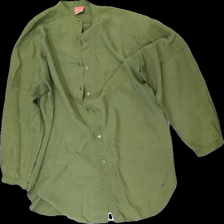
View: front
Type: Tunic
Category: Ladies
Brand: Gudrun Sjödén
Colors: Green
Material: 100% silk
Cut: Regular
Size: M
Season: All
Stains: Minor
Price range: 50-100
Recommended usage: Reuse